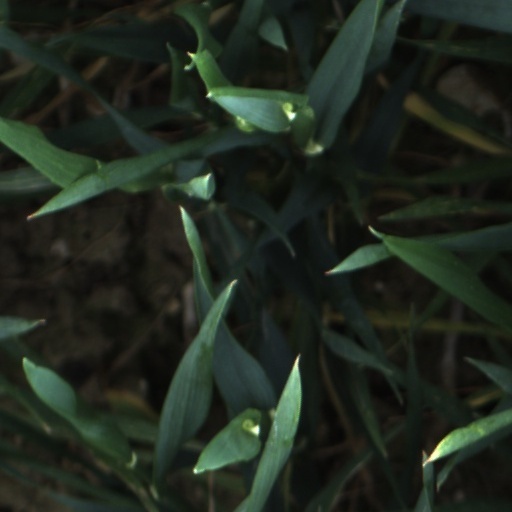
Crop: wheat